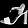
Label: Sandal